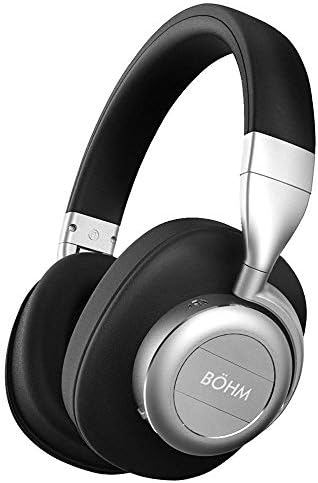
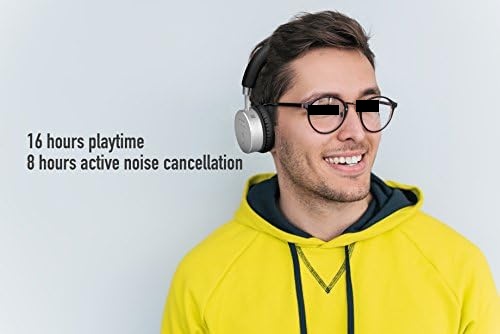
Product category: headphones
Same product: no